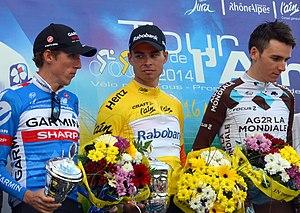
Le Tour de l'Ain 2014 est la 26ᵉ édition de la course cycliste du Tour de l'Ain qui se déroule du 12 août au 16 août 2014. Après un prologue à Saint-Amour, se succèdent quatre étapes en ligne pour une arrivée finale à Arbent.